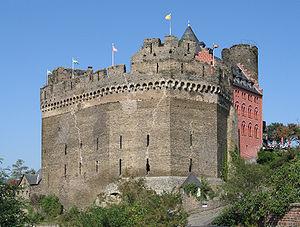
Le Schönburg est un château fort situé à proximité du village d'Oberwesel sur le Rhin.